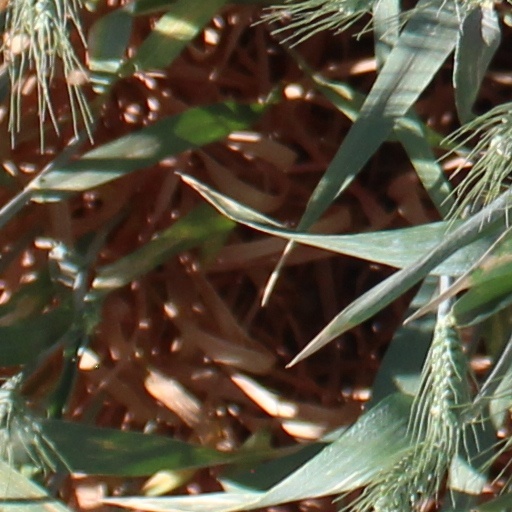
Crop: wheat